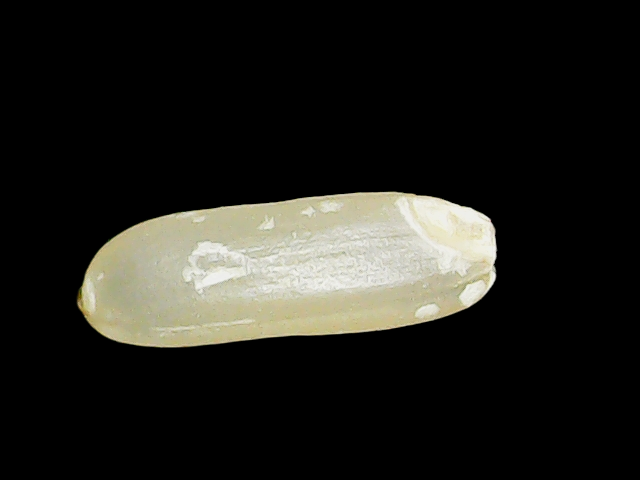
Rice variety: Binadhan17